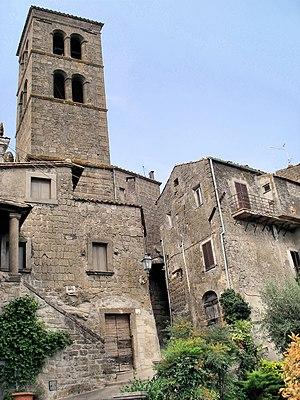
Bomarzo est une commune de la province de Viterbe dans le Latium en Italie.